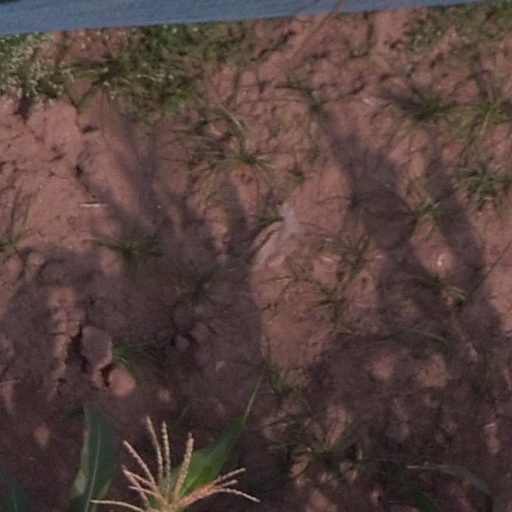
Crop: maize; corn